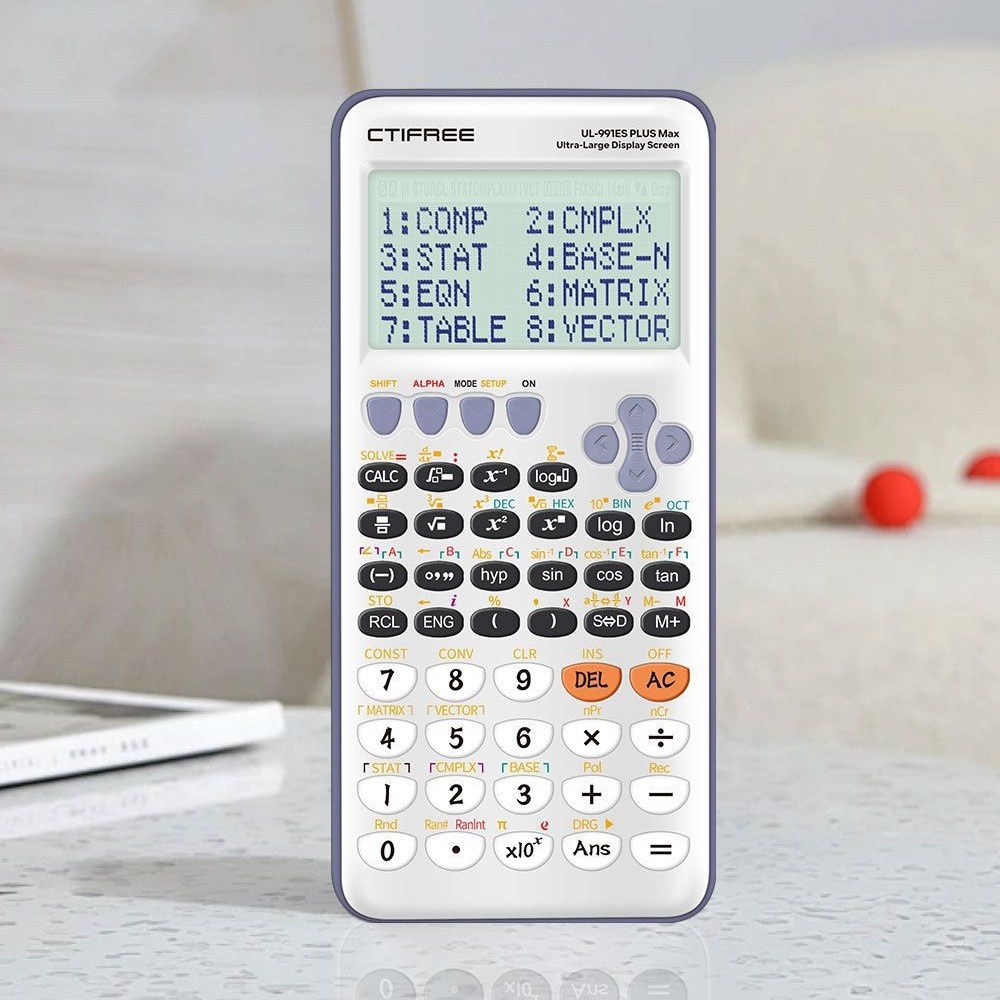
Advanced Scientific Calculator with 417 Functions & Large Natural Textbook Display(silver)
Brand: Bargain Avenue
Advanced Scientific Calculator with 417 Functions & Large Natural Textbook Display Product Description Tackle complex calculations with ease using this advanced scientific and business calculator. Featuring 417 functions and an ultra-large display, it's designed to handle everything from basic arithmetic to advanced calculus, statistics, and matrix operations. The natural textbook display shows mathematical expressions like fractions, roots, and integrals just as they appear in textbooks, making it easier to understand and input equations. Its multi-functional keyboard with durable plastic keys is designed for comfort and efficiency. Complete with a protective slide-on cover, this battery-powered calculator is a reliable tool for high school and university students, engineers, and professionals. Key Features 417 Built-in Functions: A comprehensive suite of functions to cover a wide range of mathematical and scientific needs. Ultra-Large Natural Display: The 10+2 digit display shows expressions and results exactly as they appear in textbooks, improving comprehension. Multi-Functional Keyboard: Features durable plastic keys with a clear and logical layout for easy operation. Advanced Calculation Modes: Includes modes for complex numbers, statistics, base-N, equations, matrix, table, and vector calculations. Powerful Operations: Capable of performing integration, differential, fraction, and random integer calculations. Protective Hard Cover: Comes with a slide-on protective cover to protect the screen and keyboard from damage. Battery Powered: Reliable power source for consistent performance in exams or in the office. Specifications Product Type: Scientific & Business Calculator Functions: 417 Display: 10+2 Digits Natural Display Screen Screen Size: Approx. 67.6mm x 38.1mm Body Size: Approx. 174.2mm x 81.2mm x 9mm Power Source: Battery Powered (batteries may not be included) Keys: Plastic Keys Important Notes This product is powered by batteries, which may not be included. This is an electronic calculator and not a toy. Always use the protective cover when transporting the calculator to prevent damage. Refer to the user manual for detailed instructions on using the various functions and modes. Returns, Refunds and Replacements Products that are received faulty, damaged, or not as described are eligible for a return, refund, or replacement in accordance with the Australian Consumer Law (ACL). We are committed to ensuring all products meet the standards of quality and reliability expected by our customers. However, please note that we do not accept returns or provide refunds for change of mind. We encourage you to carefully consider your purchase to ensure it meets your needs and expectations. Delivery Timeframe Please note that we cannot guarantee the exact date of arrival, and the delivery timeframes (excluding weekends and public holidays) are as follows: For customers in Victoria, approximately 7-10 working days; For customers in NSW, SA, ACT, and QLD, approximately 9-12 working days; For customers in WA, NT, and TAS, approximately 9-12 working days.
Category: Office Supplies > Office Equipment > Calculators > Scientific Calculators